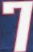
Number: 7